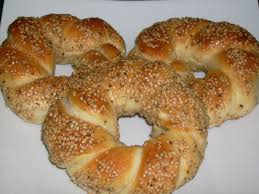
Yemek: simit